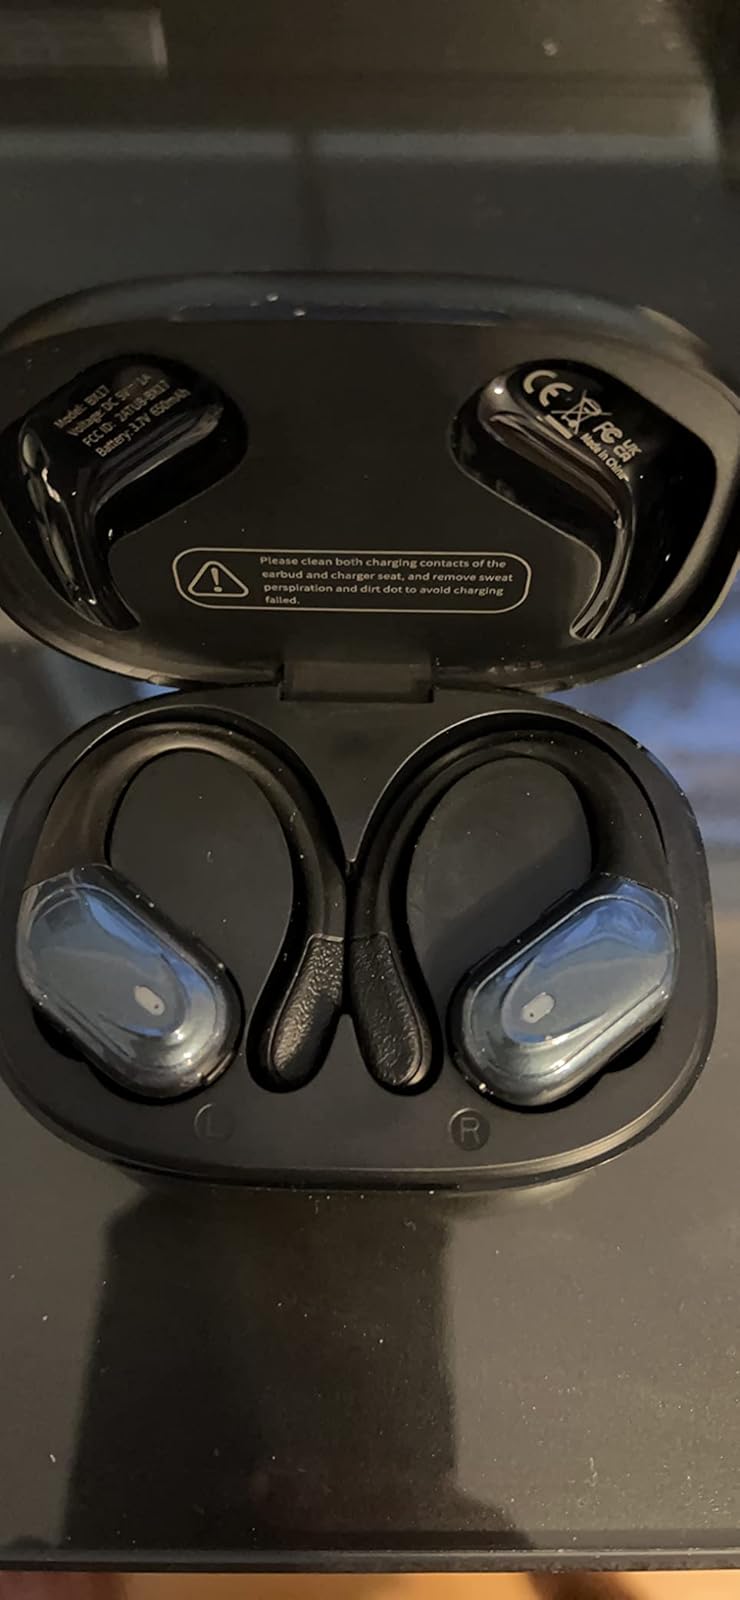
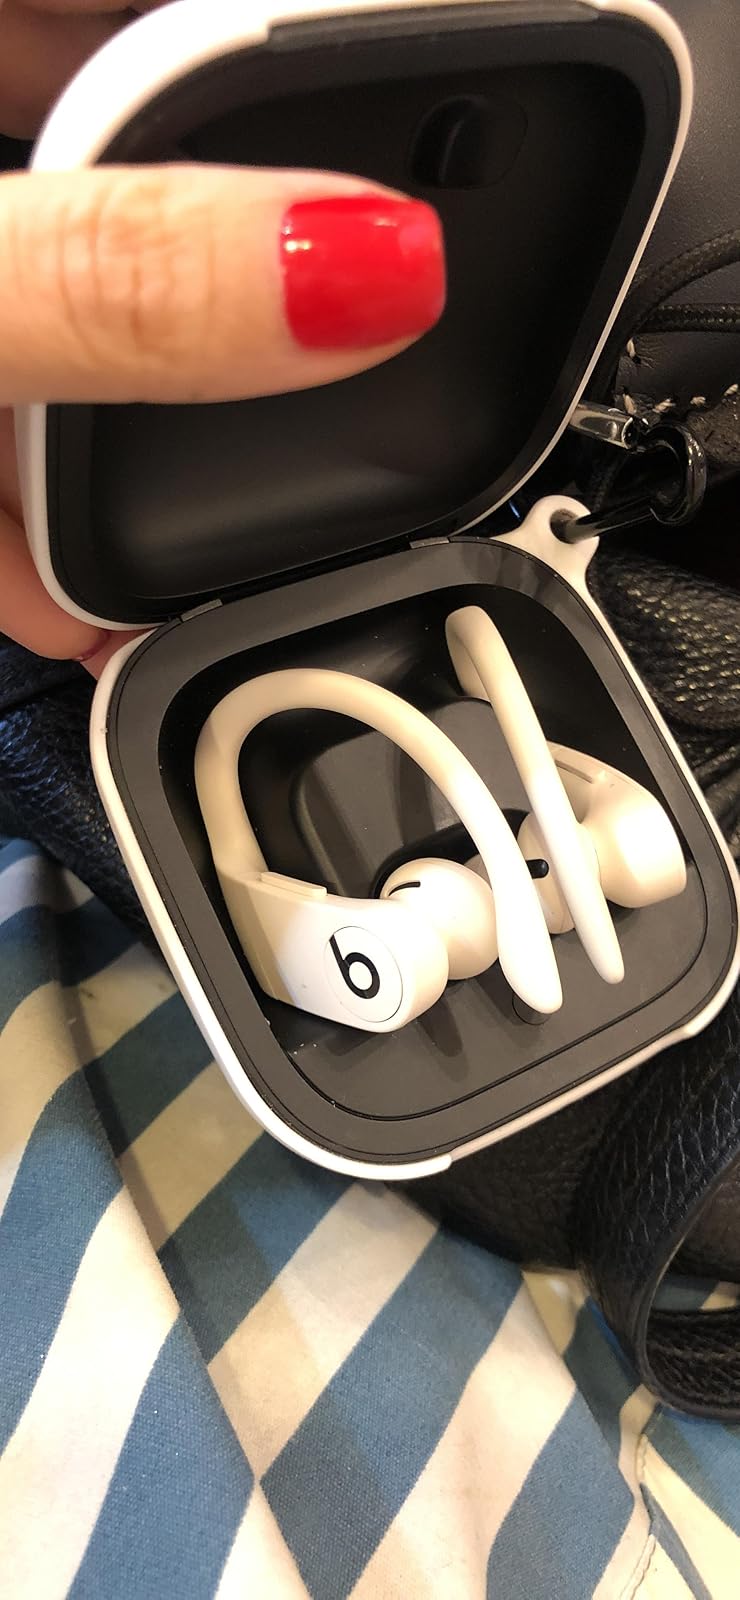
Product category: earbuds
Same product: no